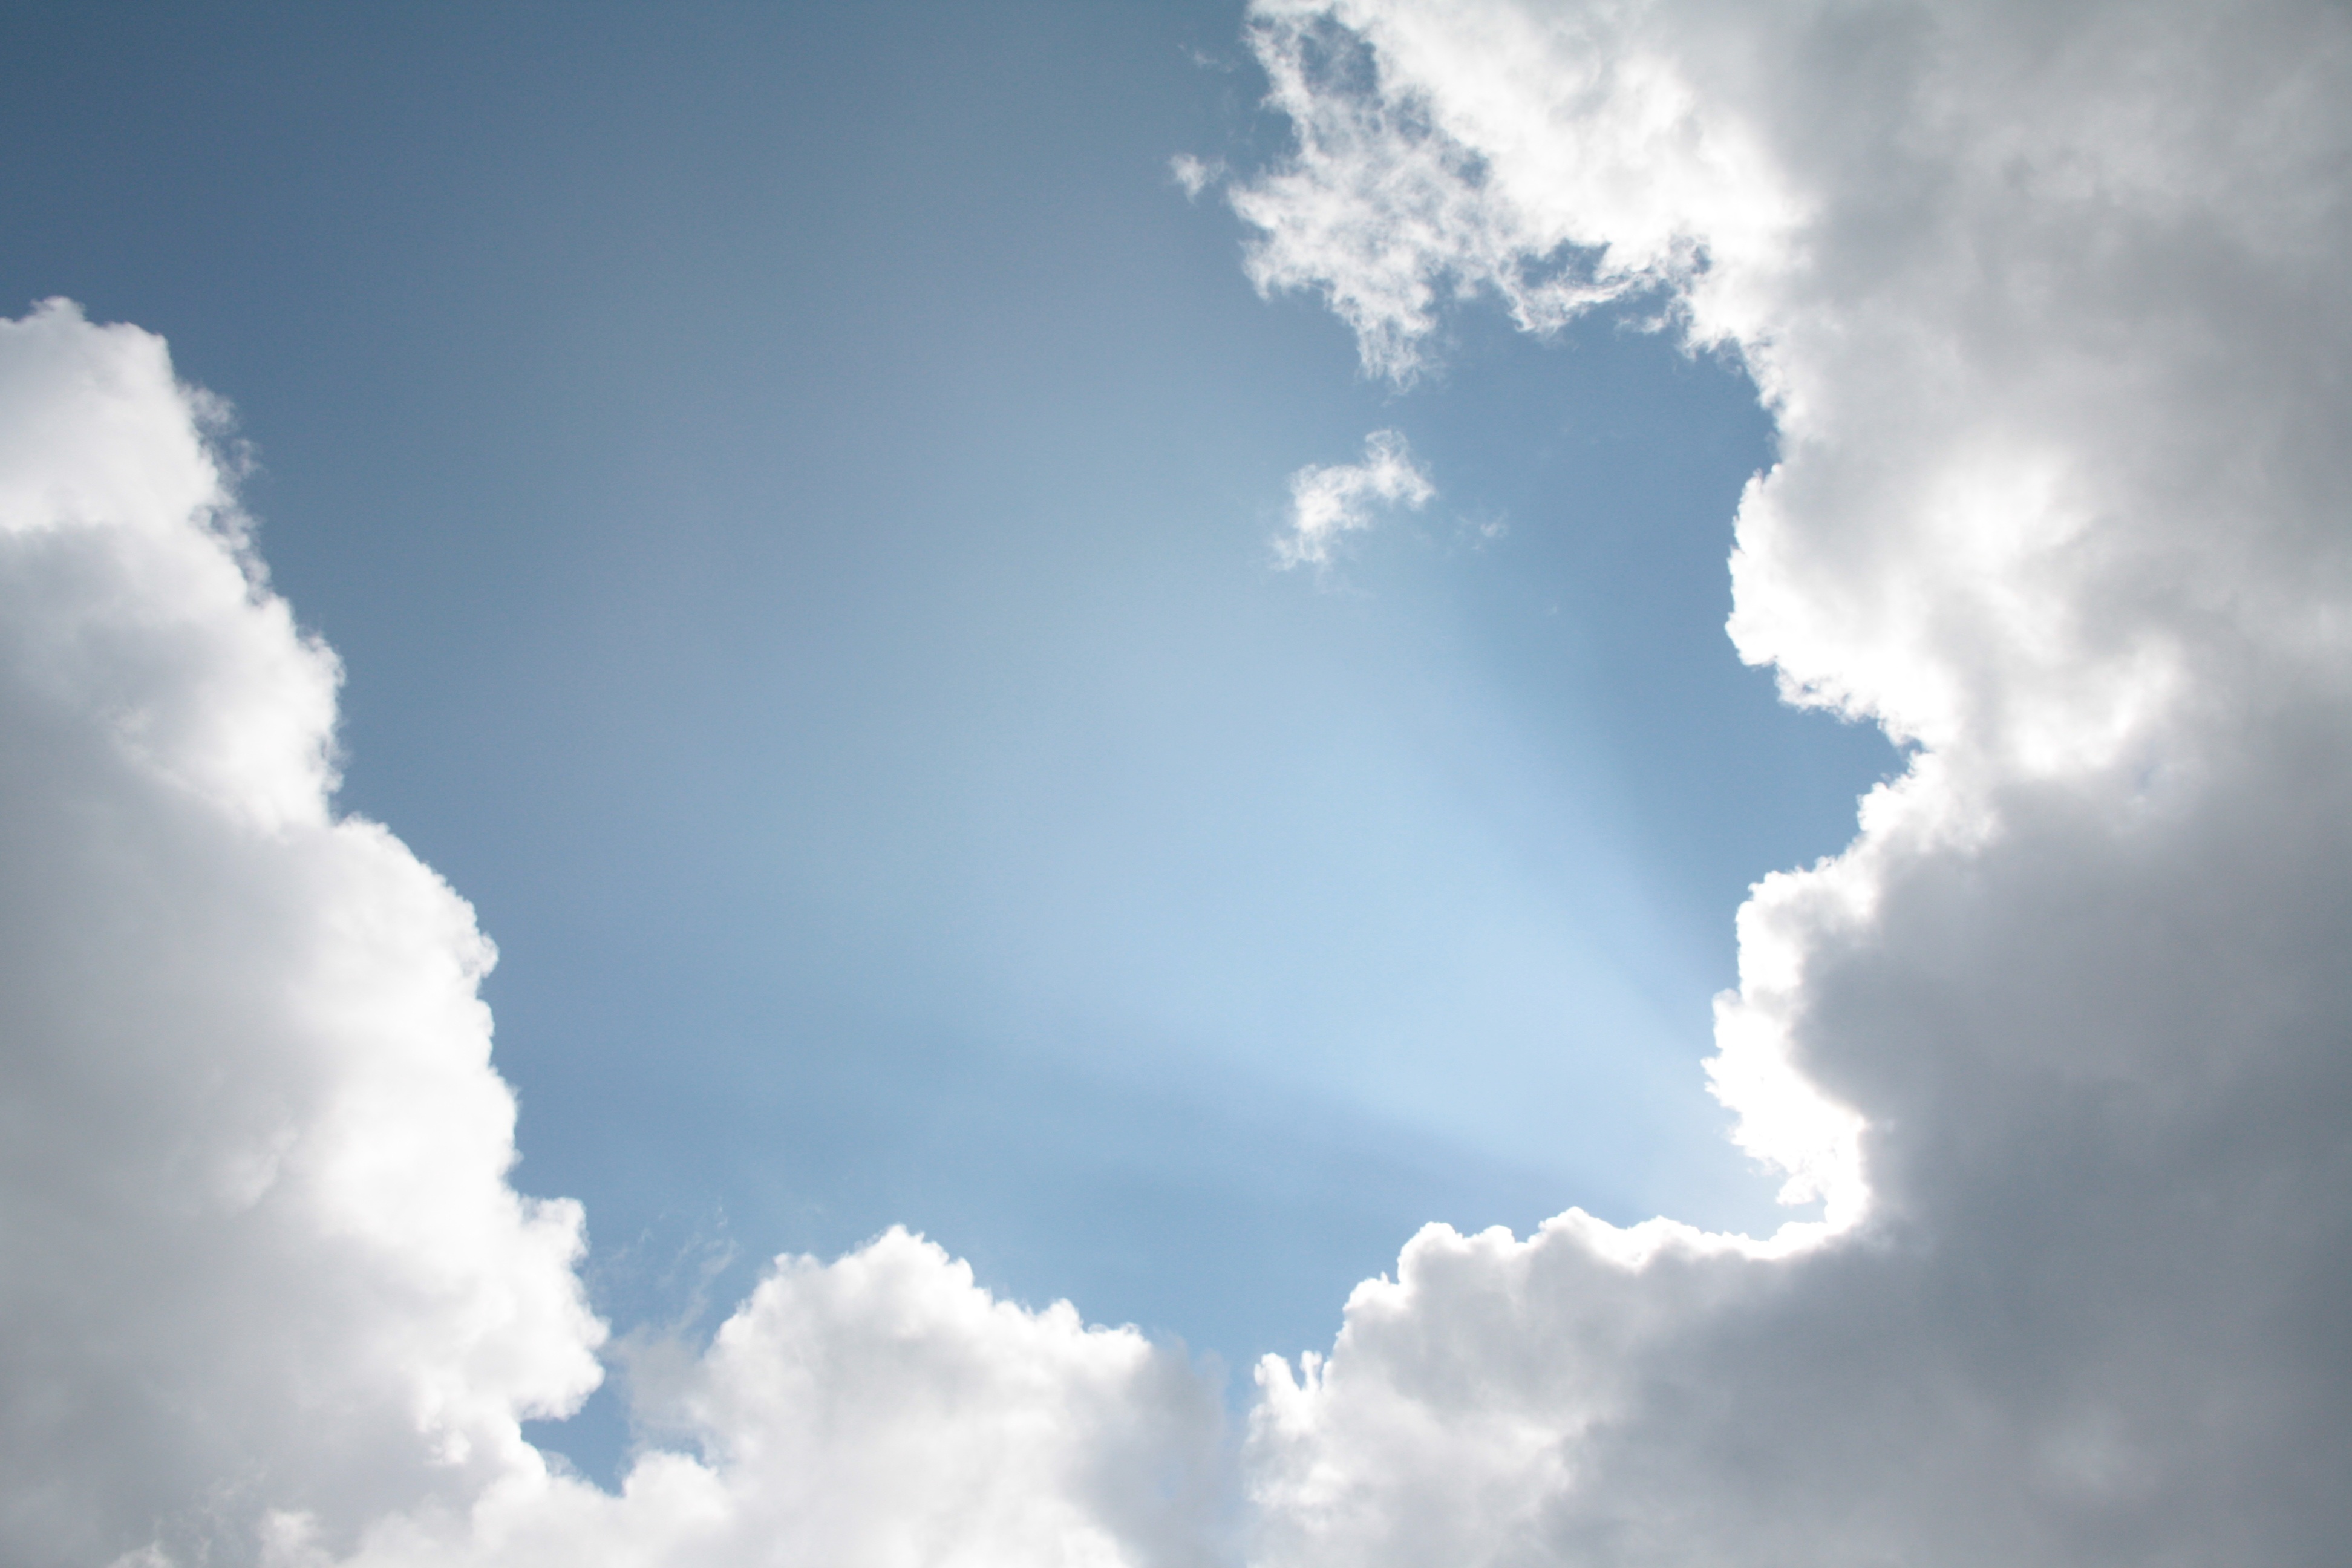
cloud, sky, sunlight, air, atmosphere, daytime, cumulus, blue sky, clouds, day, sun clouds, meteorological phenomenon, atmosphere of earth